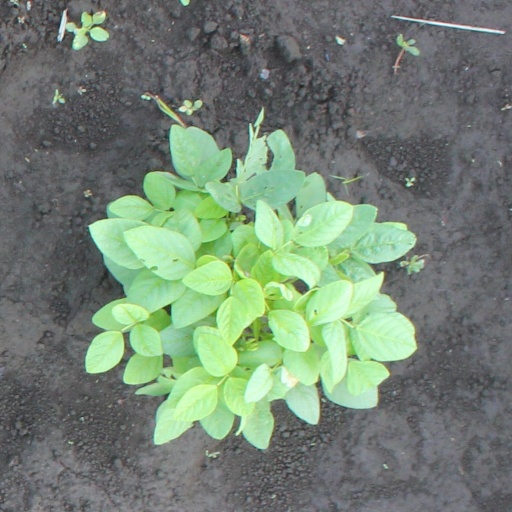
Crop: soybean